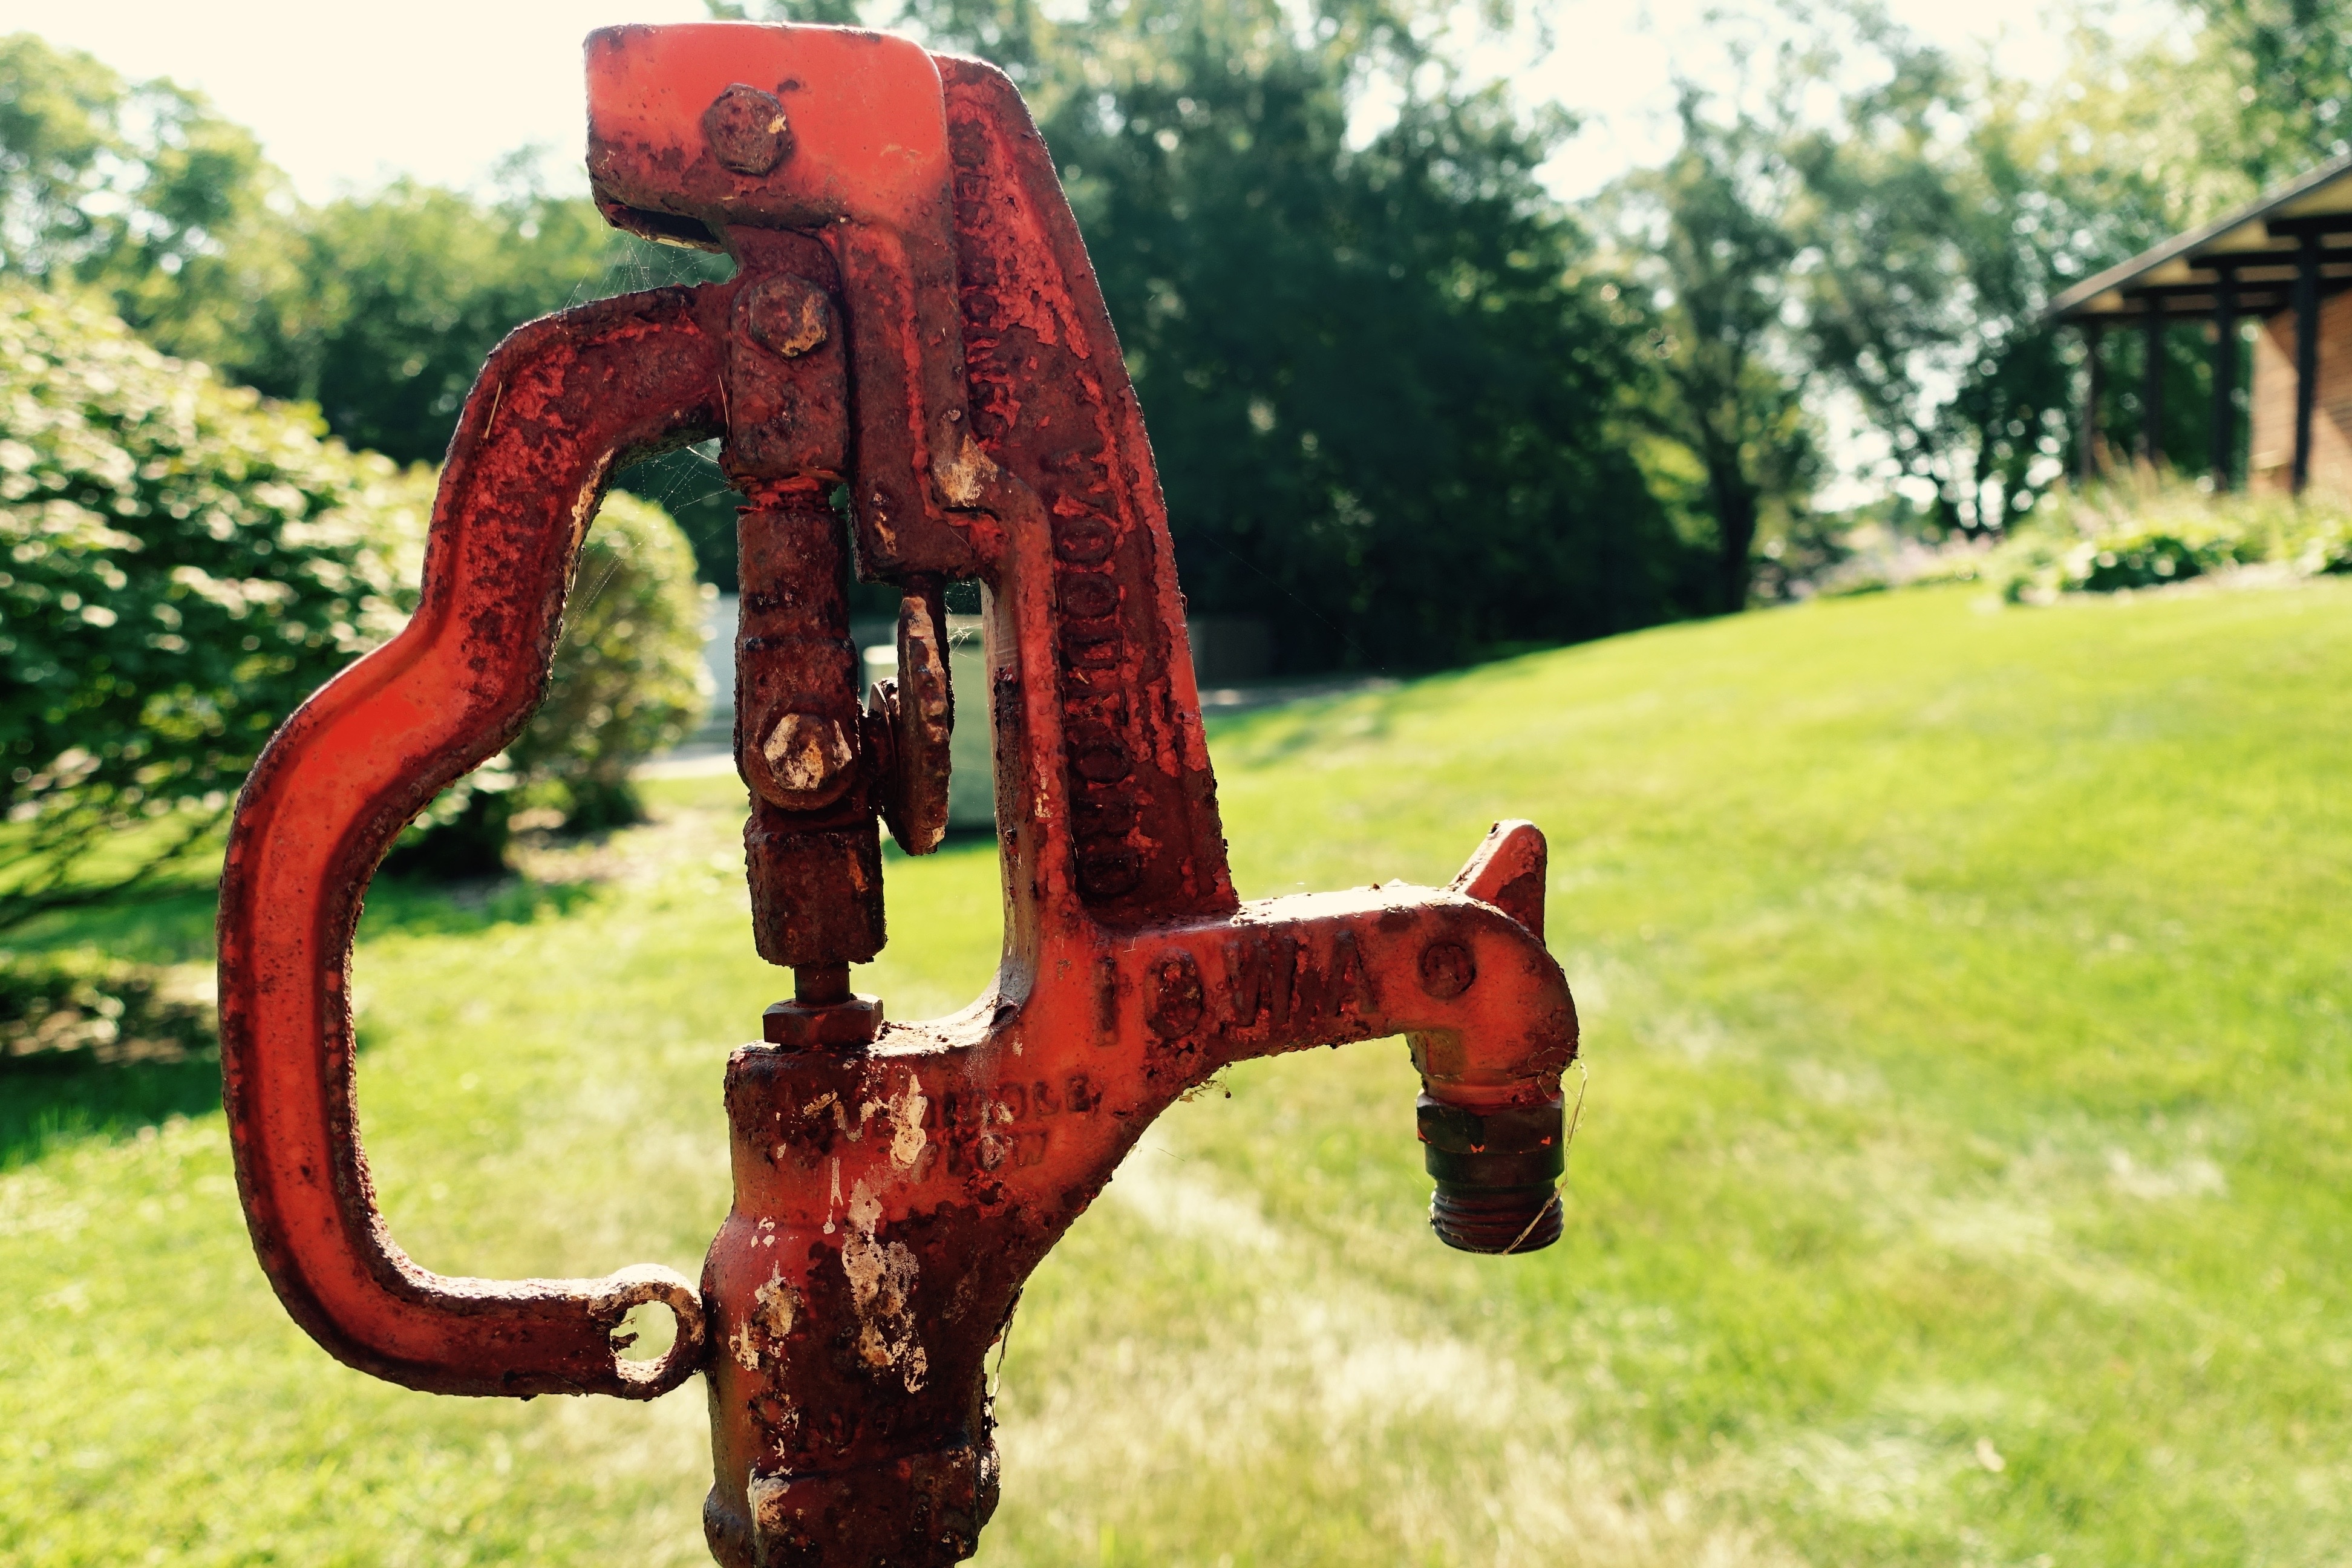
statue, sculpture, art, playground